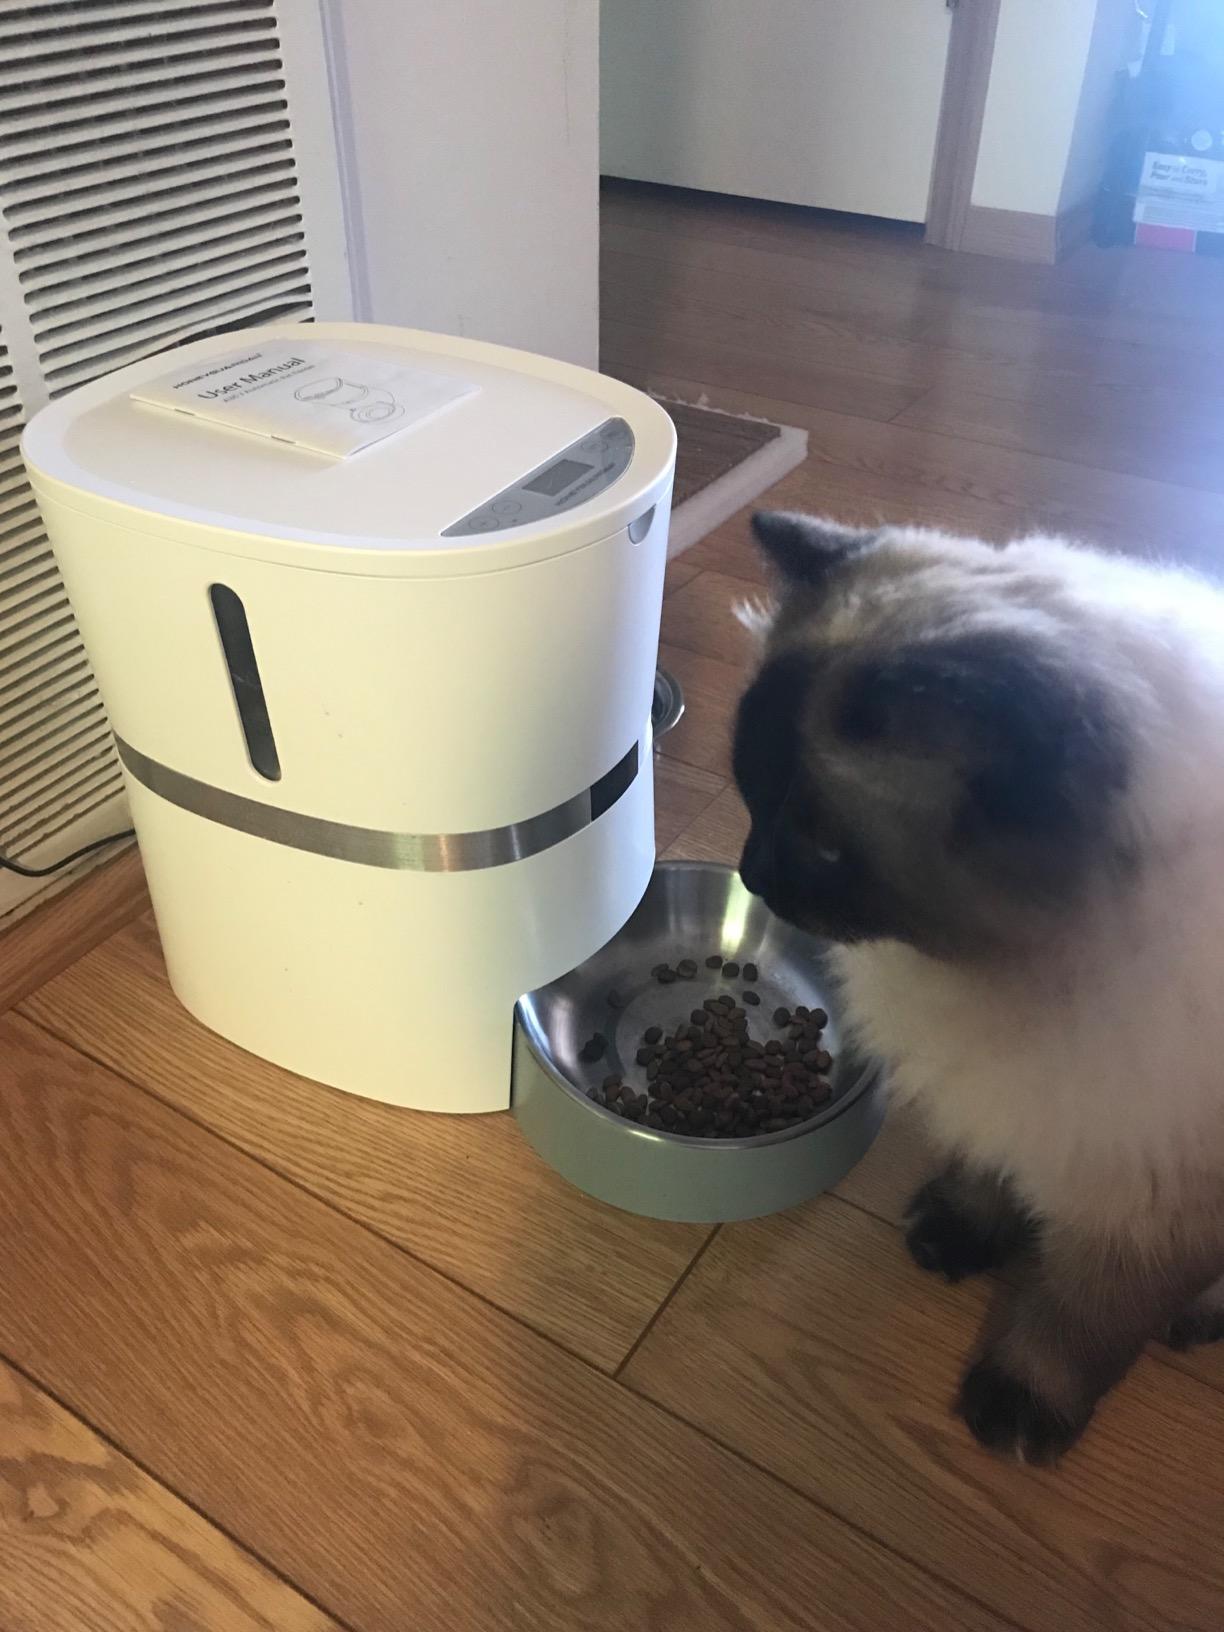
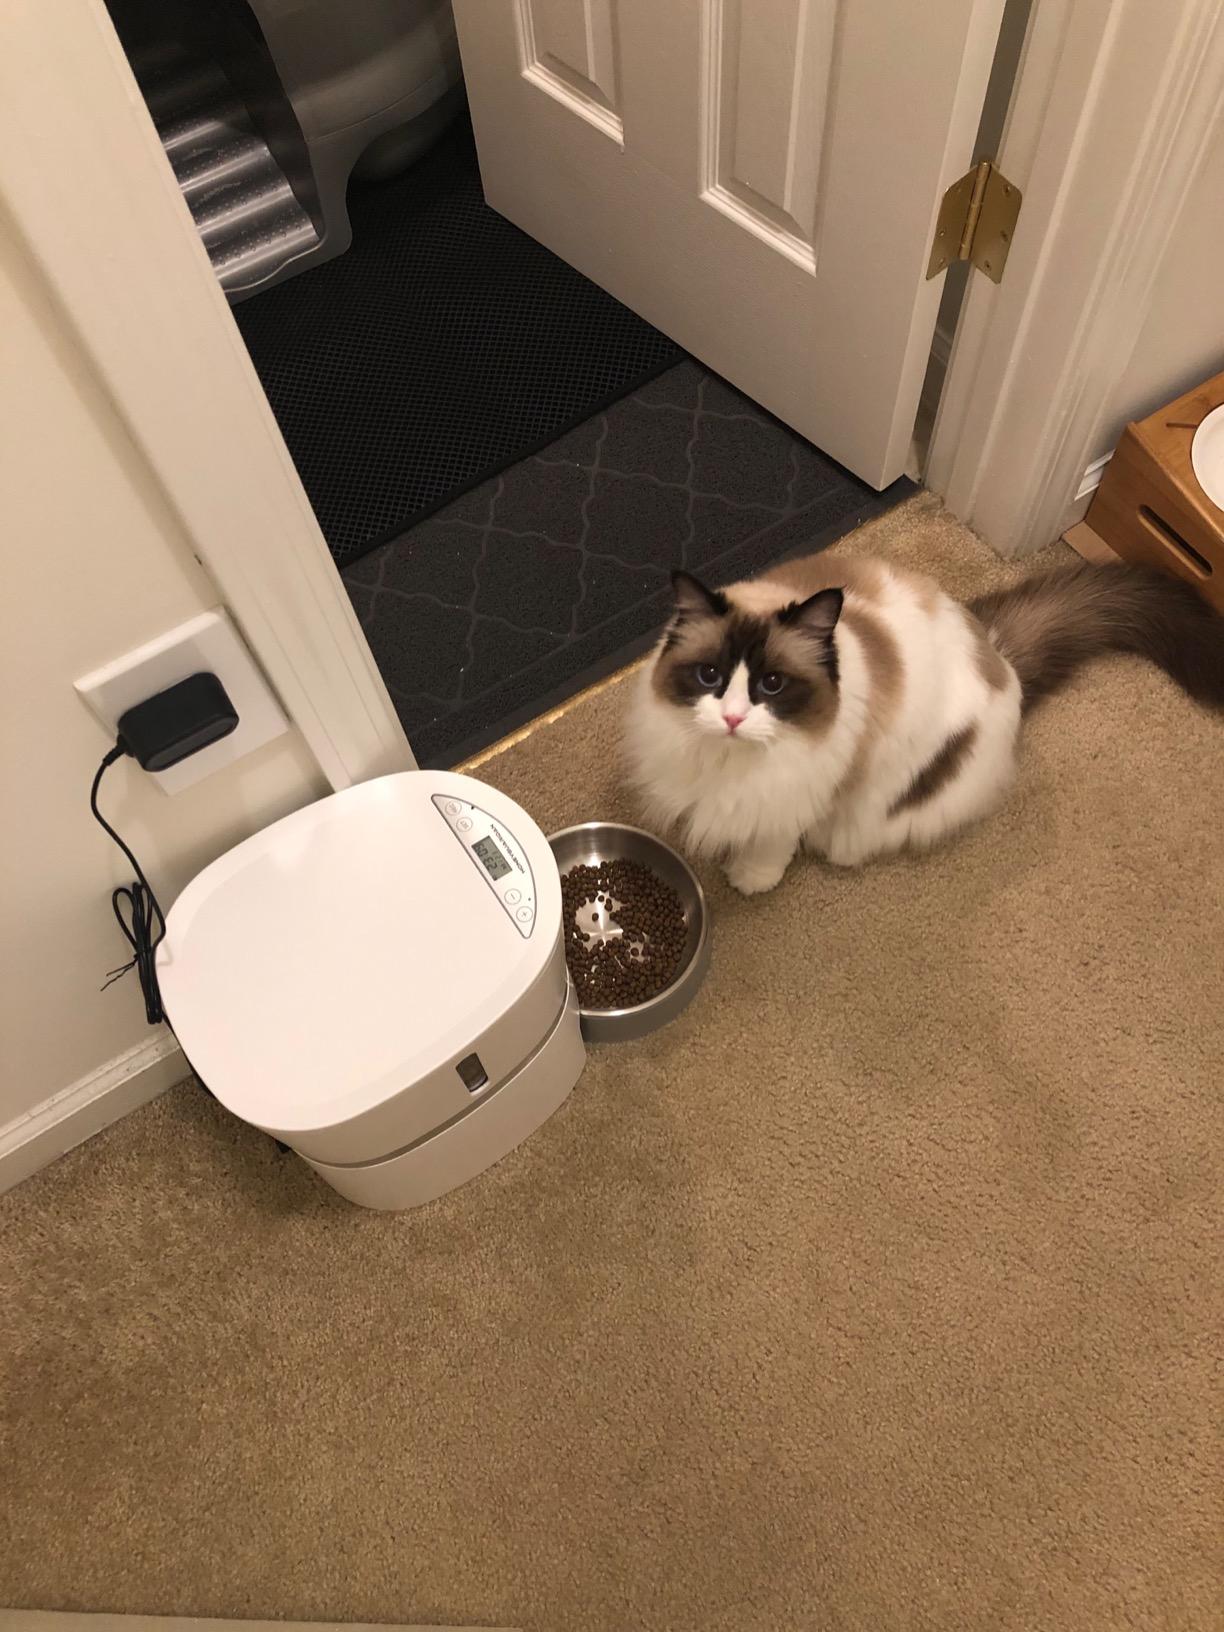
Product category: items_feeder
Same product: yes